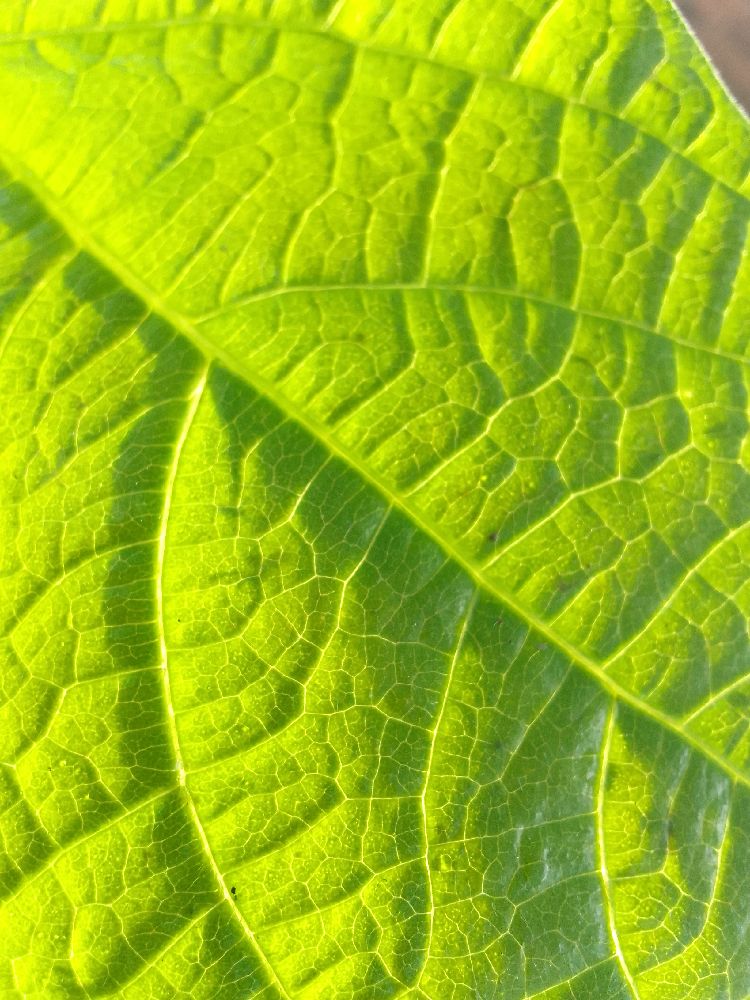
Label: healthy